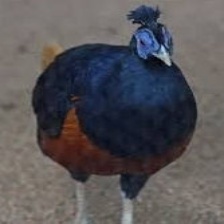
Species: CRESTED FIREBACK
Scientific name: LOPHURA IGNITA